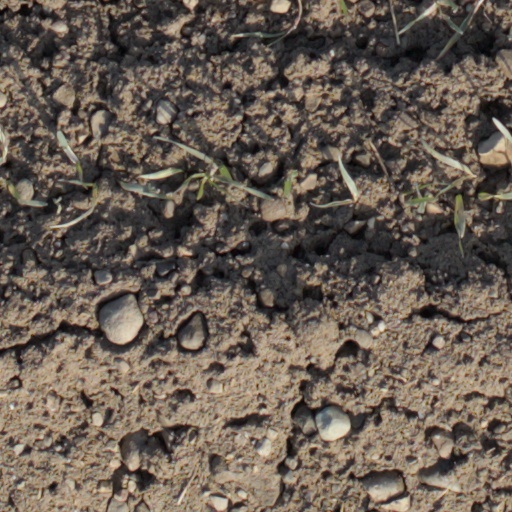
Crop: wheat